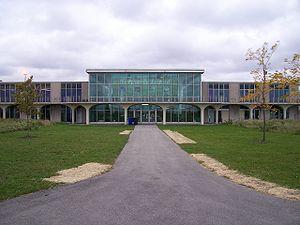
L'aéroport de Meigs Field, en forme longue aéroport de Merrill C. Meigs Field, en anglais Merrill C. Meigs Field Airport est un ancien aéroport américain disposant d'une seule piste construit sur la presqu'île artificielle de Northerly Island dans le secteur de Near South Side à Chicago, dans l'État de l'Illinois. Cette presqu'île a été construite initialement pour accueillir l'Exposition universelle de 1933.